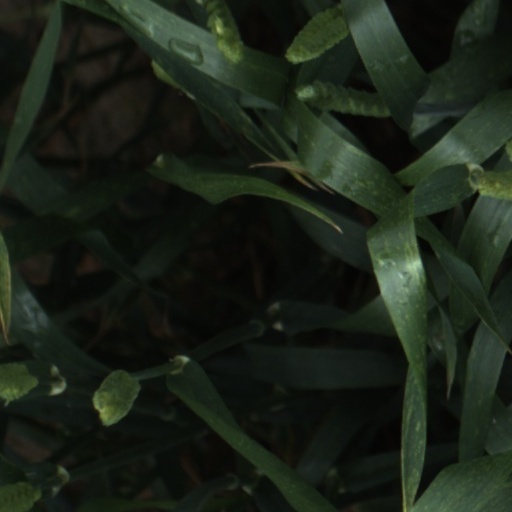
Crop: wheat